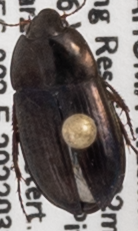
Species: Amara crassispina
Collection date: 2022-03-23
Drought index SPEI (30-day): -1.01
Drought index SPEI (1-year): -0.608
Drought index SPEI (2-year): -0.9